Jan van Gemert

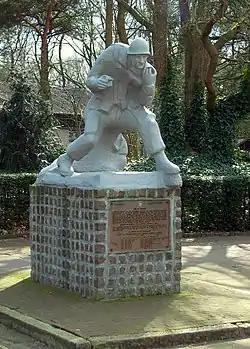
Son Airborne monument.

Albertus Johannes (Jan) van Gemert (3 June 1921, in Gemert – 11 September 1991, Gemert) was a Dutch painter, graphic artist, sculptor, glass artist, and ceramist.